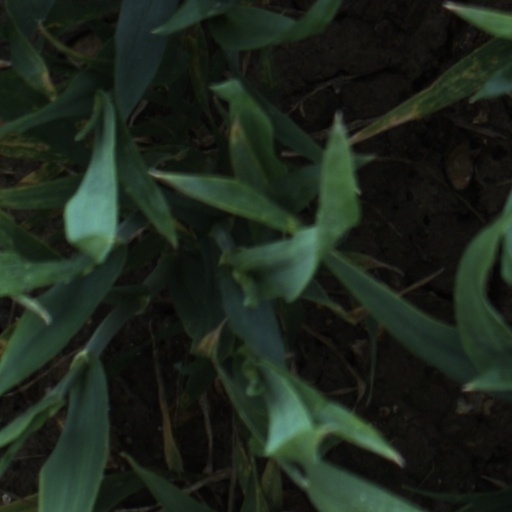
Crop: wheat